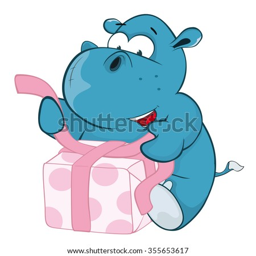
vector illustration of biological species .